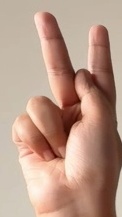
ASL sign: K